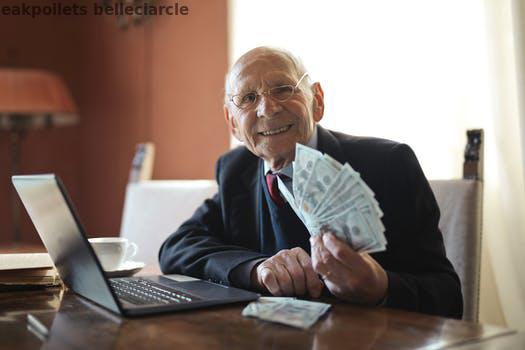
Label: Watermark